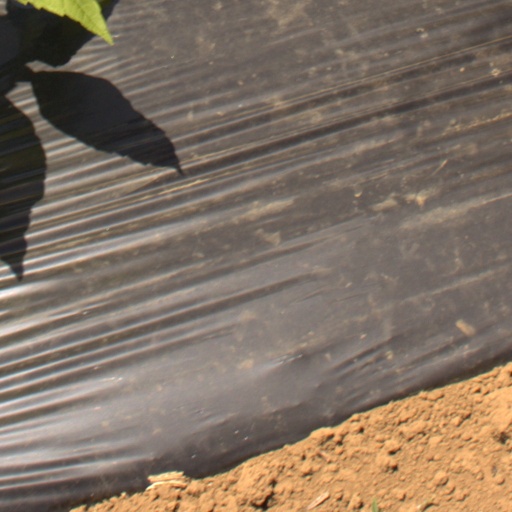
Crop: Jerusalem artichoke